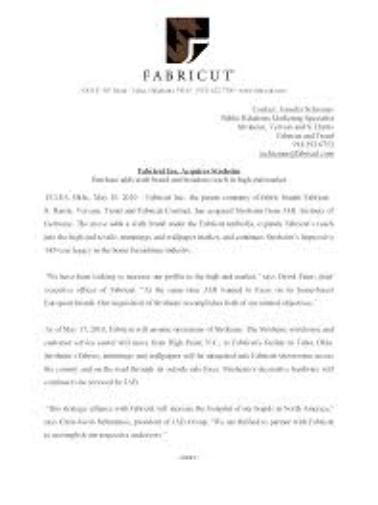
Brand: Fabricut
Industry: Necessities